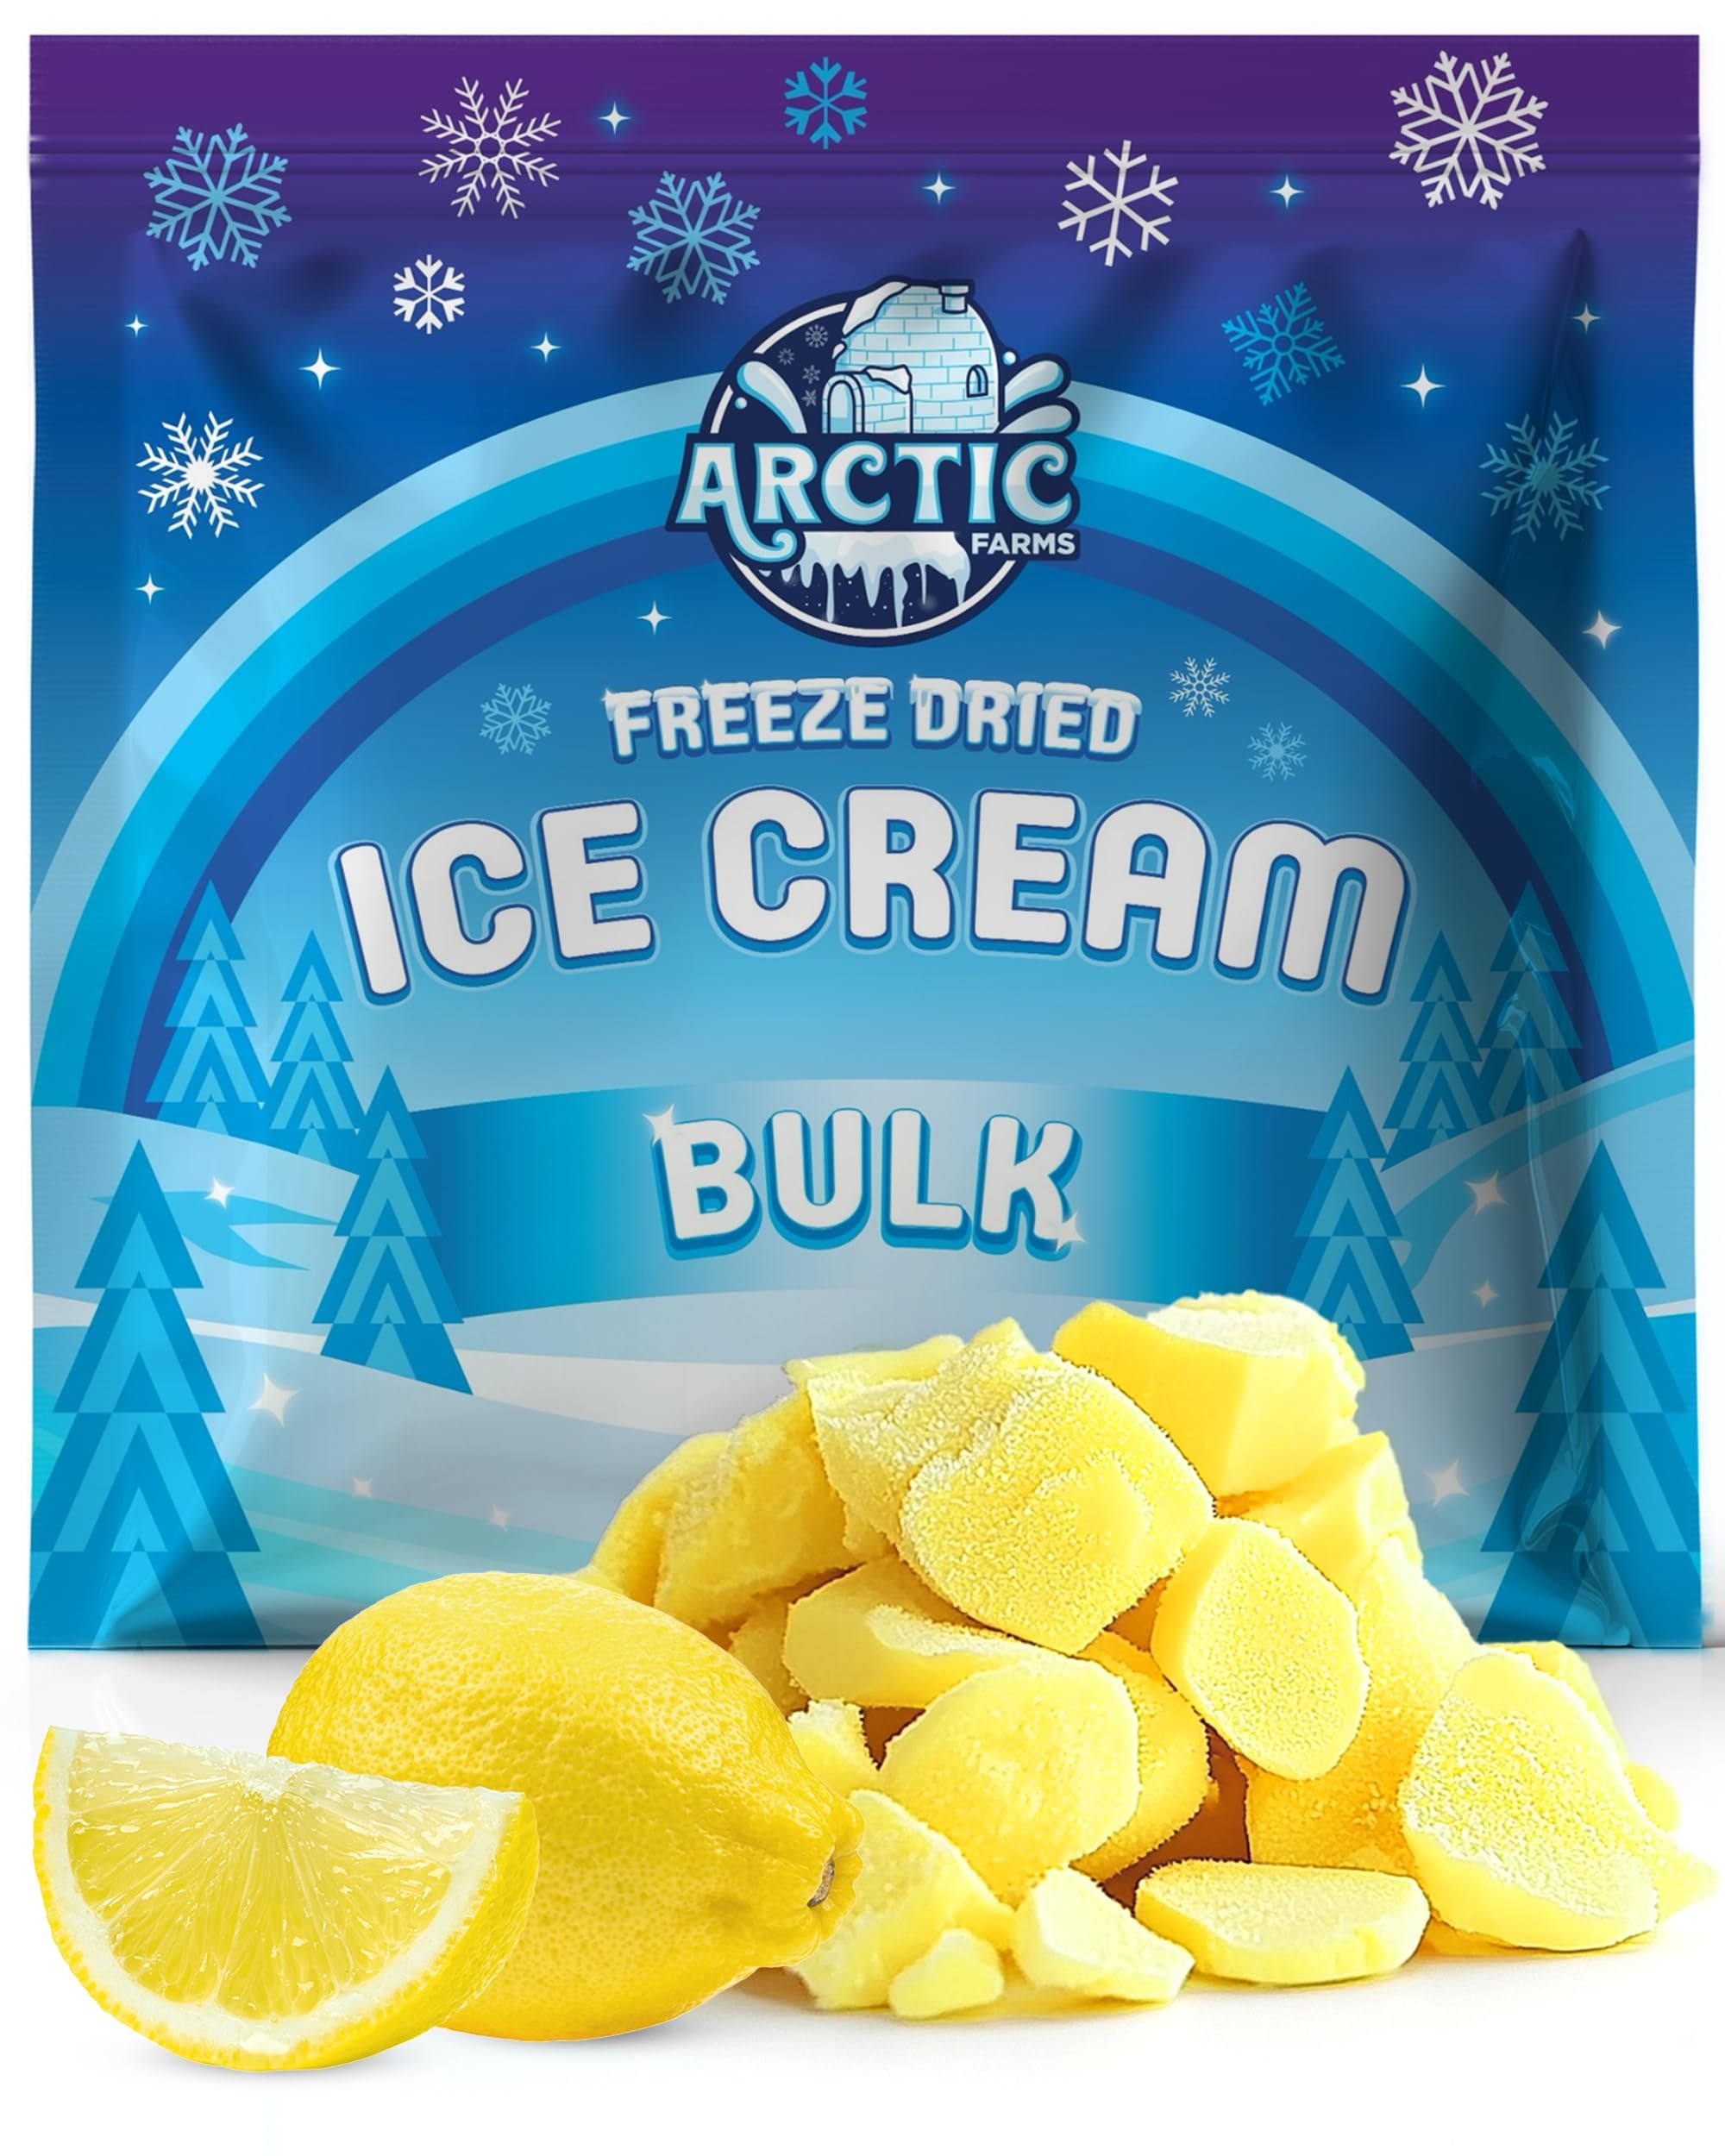
Item Name: Arctic Farms Freeze Dried Ice Cream Bits Bagged and Boxed - Does Not Melt (1lb, Lemon Custard)
Bullet Point 1: Arctic Farms - Freeze Dried Ice Cream Bits.
Bullet Point 2: Flavor: Lemon Custard.
Bullet Point 3: Packaging: Ice Cream comes in resealable bag. The bag is double boxed to avoid damage during shipping.
Bullet Point 4: Net Weight is 1lb.
Bullet Point 5: Satisfaction guaranteed!
Product Description: Freeze Dried Ice Cream. Does not melt, ready to eat.
Value: 1.0
Unit: Count

Price: 84.95